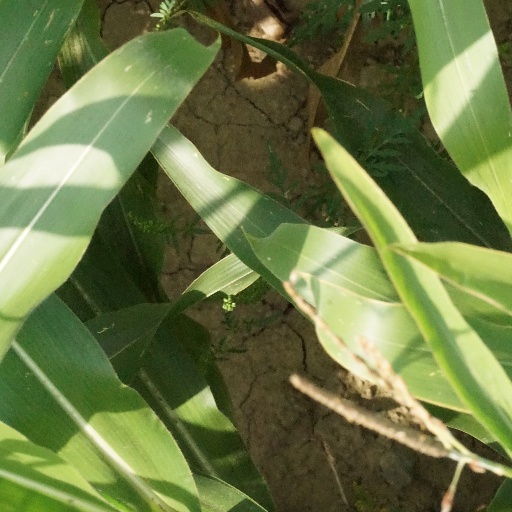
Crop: maize; corn